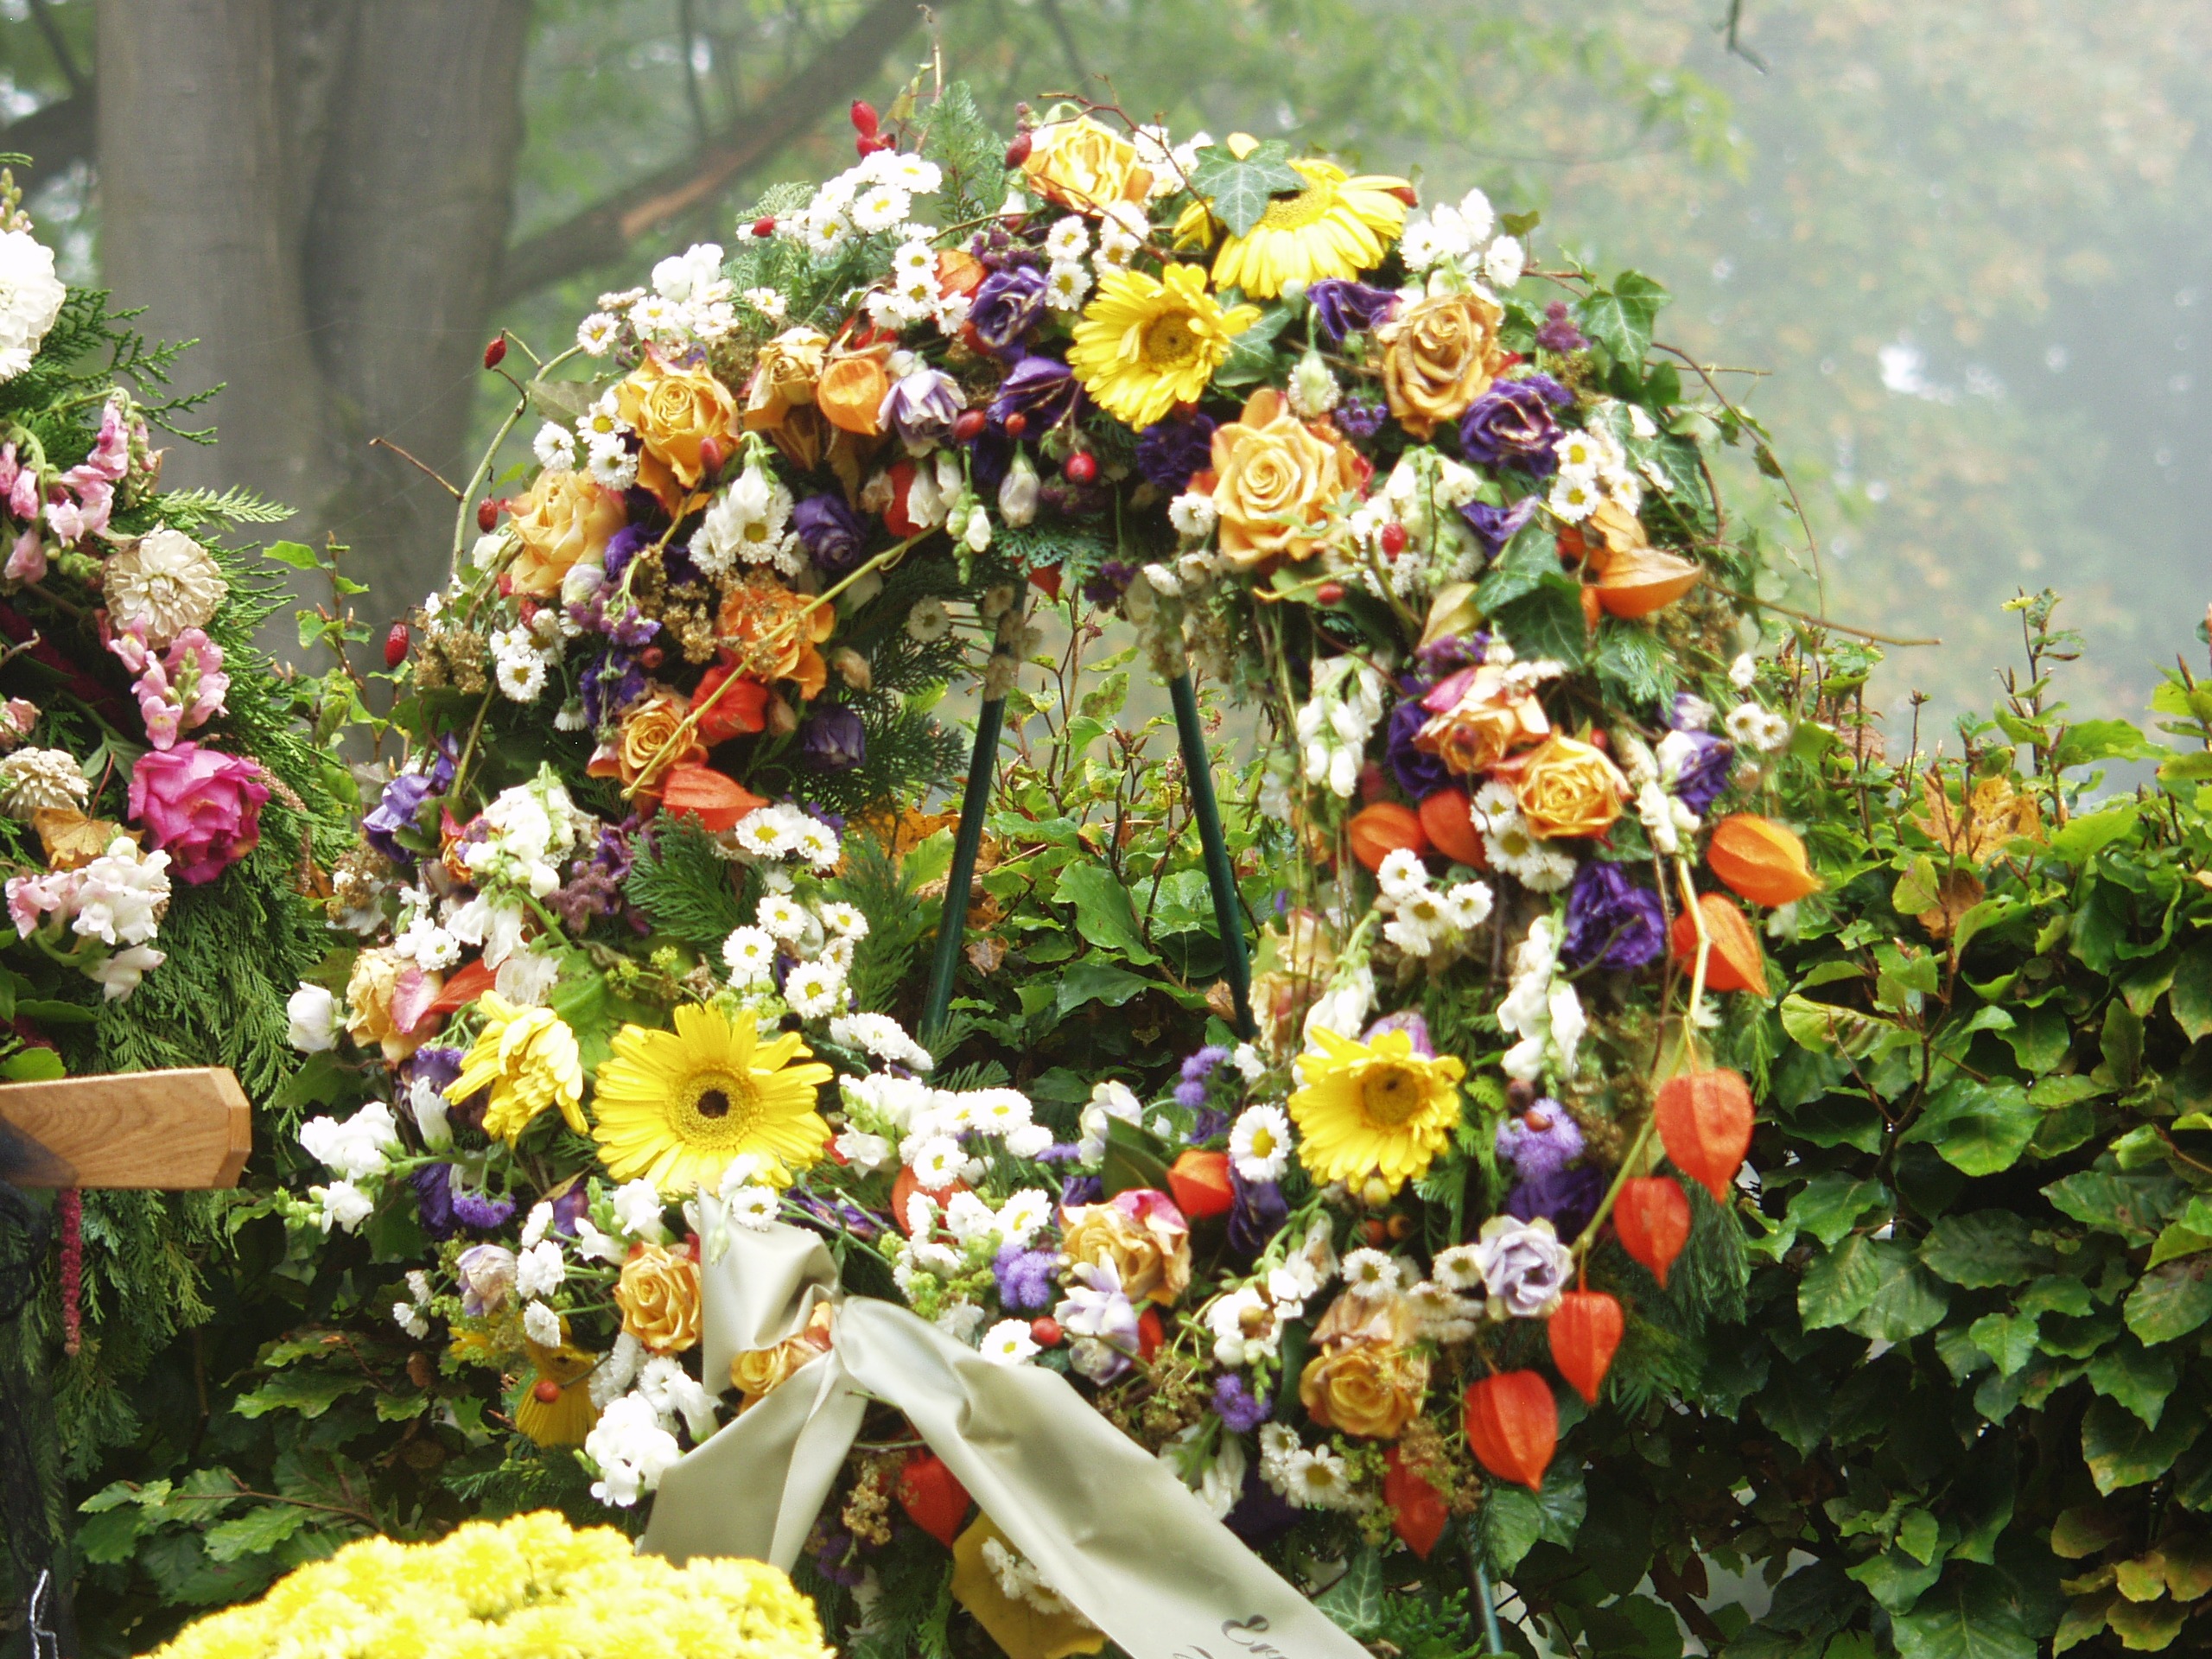
plant, flower, cemetery, garden, death, flora, wreath, flowers, christmas decoration, grave, commemorate, floristry, mourning, funeral, grabschmuck, flowering plant, flower bouquet, floral design, annual plant, land plant, flower arranging